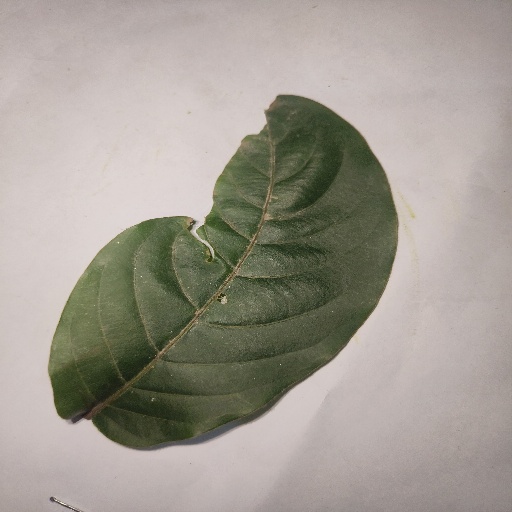
Species: HariTaki
Leaf condition: Bacterial Spot